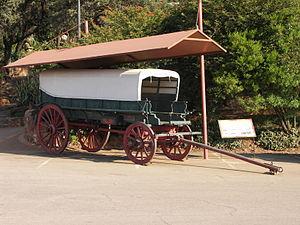
Les Voortrekkers sont les populations Boers qui ont participé au Grand Trek entre 1835 et 1852 en Afrique du Sud.